Fernandinho (footballer, born May 1985)

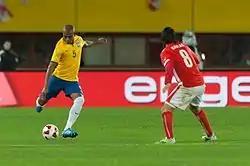
Fernandinho in action for the Brazil national team against Austria, in a friendly match in 2014

With Fernandinho's age becoming an area of concern for the club, Manchester City signed Rodri from Atlético Madrid over the summer. Because of the new midfield acquisition, Gündogan's excellent performances as a defensive midfielder at the end of the previous season, and central defender Vincent Kompany's departure, Guardiola planned to use Fernandinho as a back-up central defender throughout the season. An injury to first-choice centre-half Aymeric Laporte just 4 weeks into the season, however, meant that the manager had to rely on Fernandinho to lead his defensive line. He subsequently started nearly every Premier League match following Laporte's injury, with all of his appearances for the season being in central defence. On 28 January 2020, it was announced that he had signed a one-year contract extension with the club.